1970s in jazz

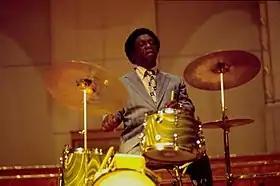
Art Blakey, 1973

In the 1970s jazz, jazz became increasingly influenced by Latin jazz, combining rhythms from African and Latin American countries, often played on instruments such as conga, timbale, güiro, and claves, with jazz and classical harmonies played on typical jazz instruments (piano, double bass, etc.). Artists such as Chick Corea, John McLaughlin and Al Di Meola increasingly influenced the genre with jazz fusion, a hybrid form of jazz-rock fusion which was developed by combining jazz improvisation with rock rhythms, electric instruments, and the highly amplified stage sound of rock musicians such as Jimi Hendrix. All Music Guide states that "..until around 1967, the worlds of jazz and rock were nearly completely separate." However, "...as rock became more creative and its musicianship improved, and as some in the jazz world became bored with hard bop and did not want to play strictly avant-garde music, the two different idioms began to trade ideas and occasionally combine forces."